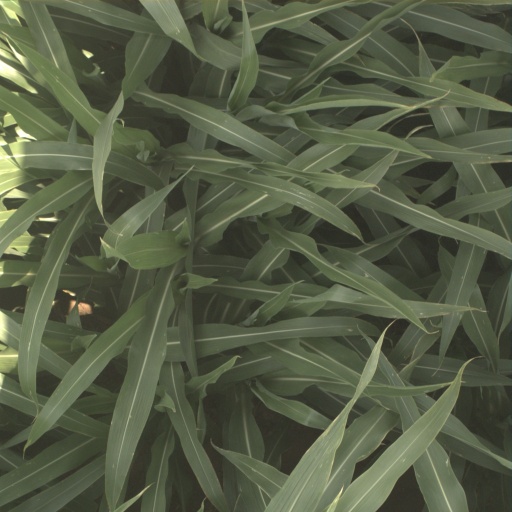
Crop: sorghum